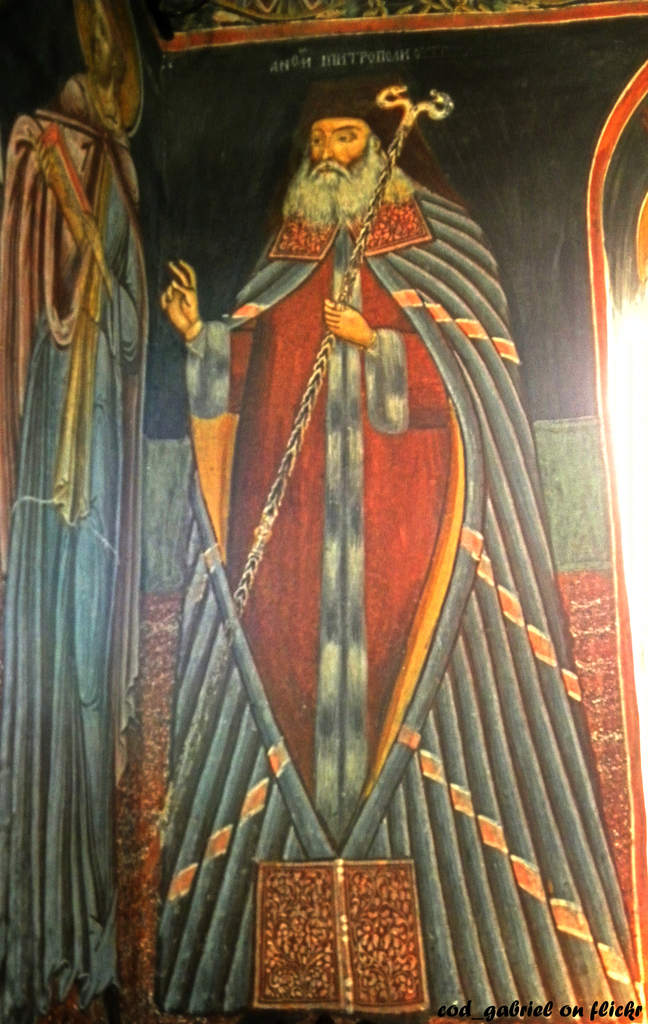
Label: others